The Zero Years

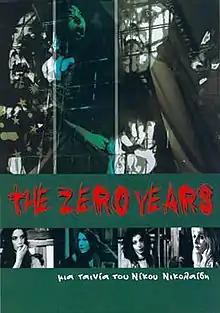
Theatrical release poster

The Zero Years is a 2005 Greek dramatic experimental independent underground art film directed by Nikos Nikolaidis, his final film.